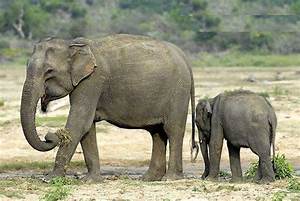
Label: elefante